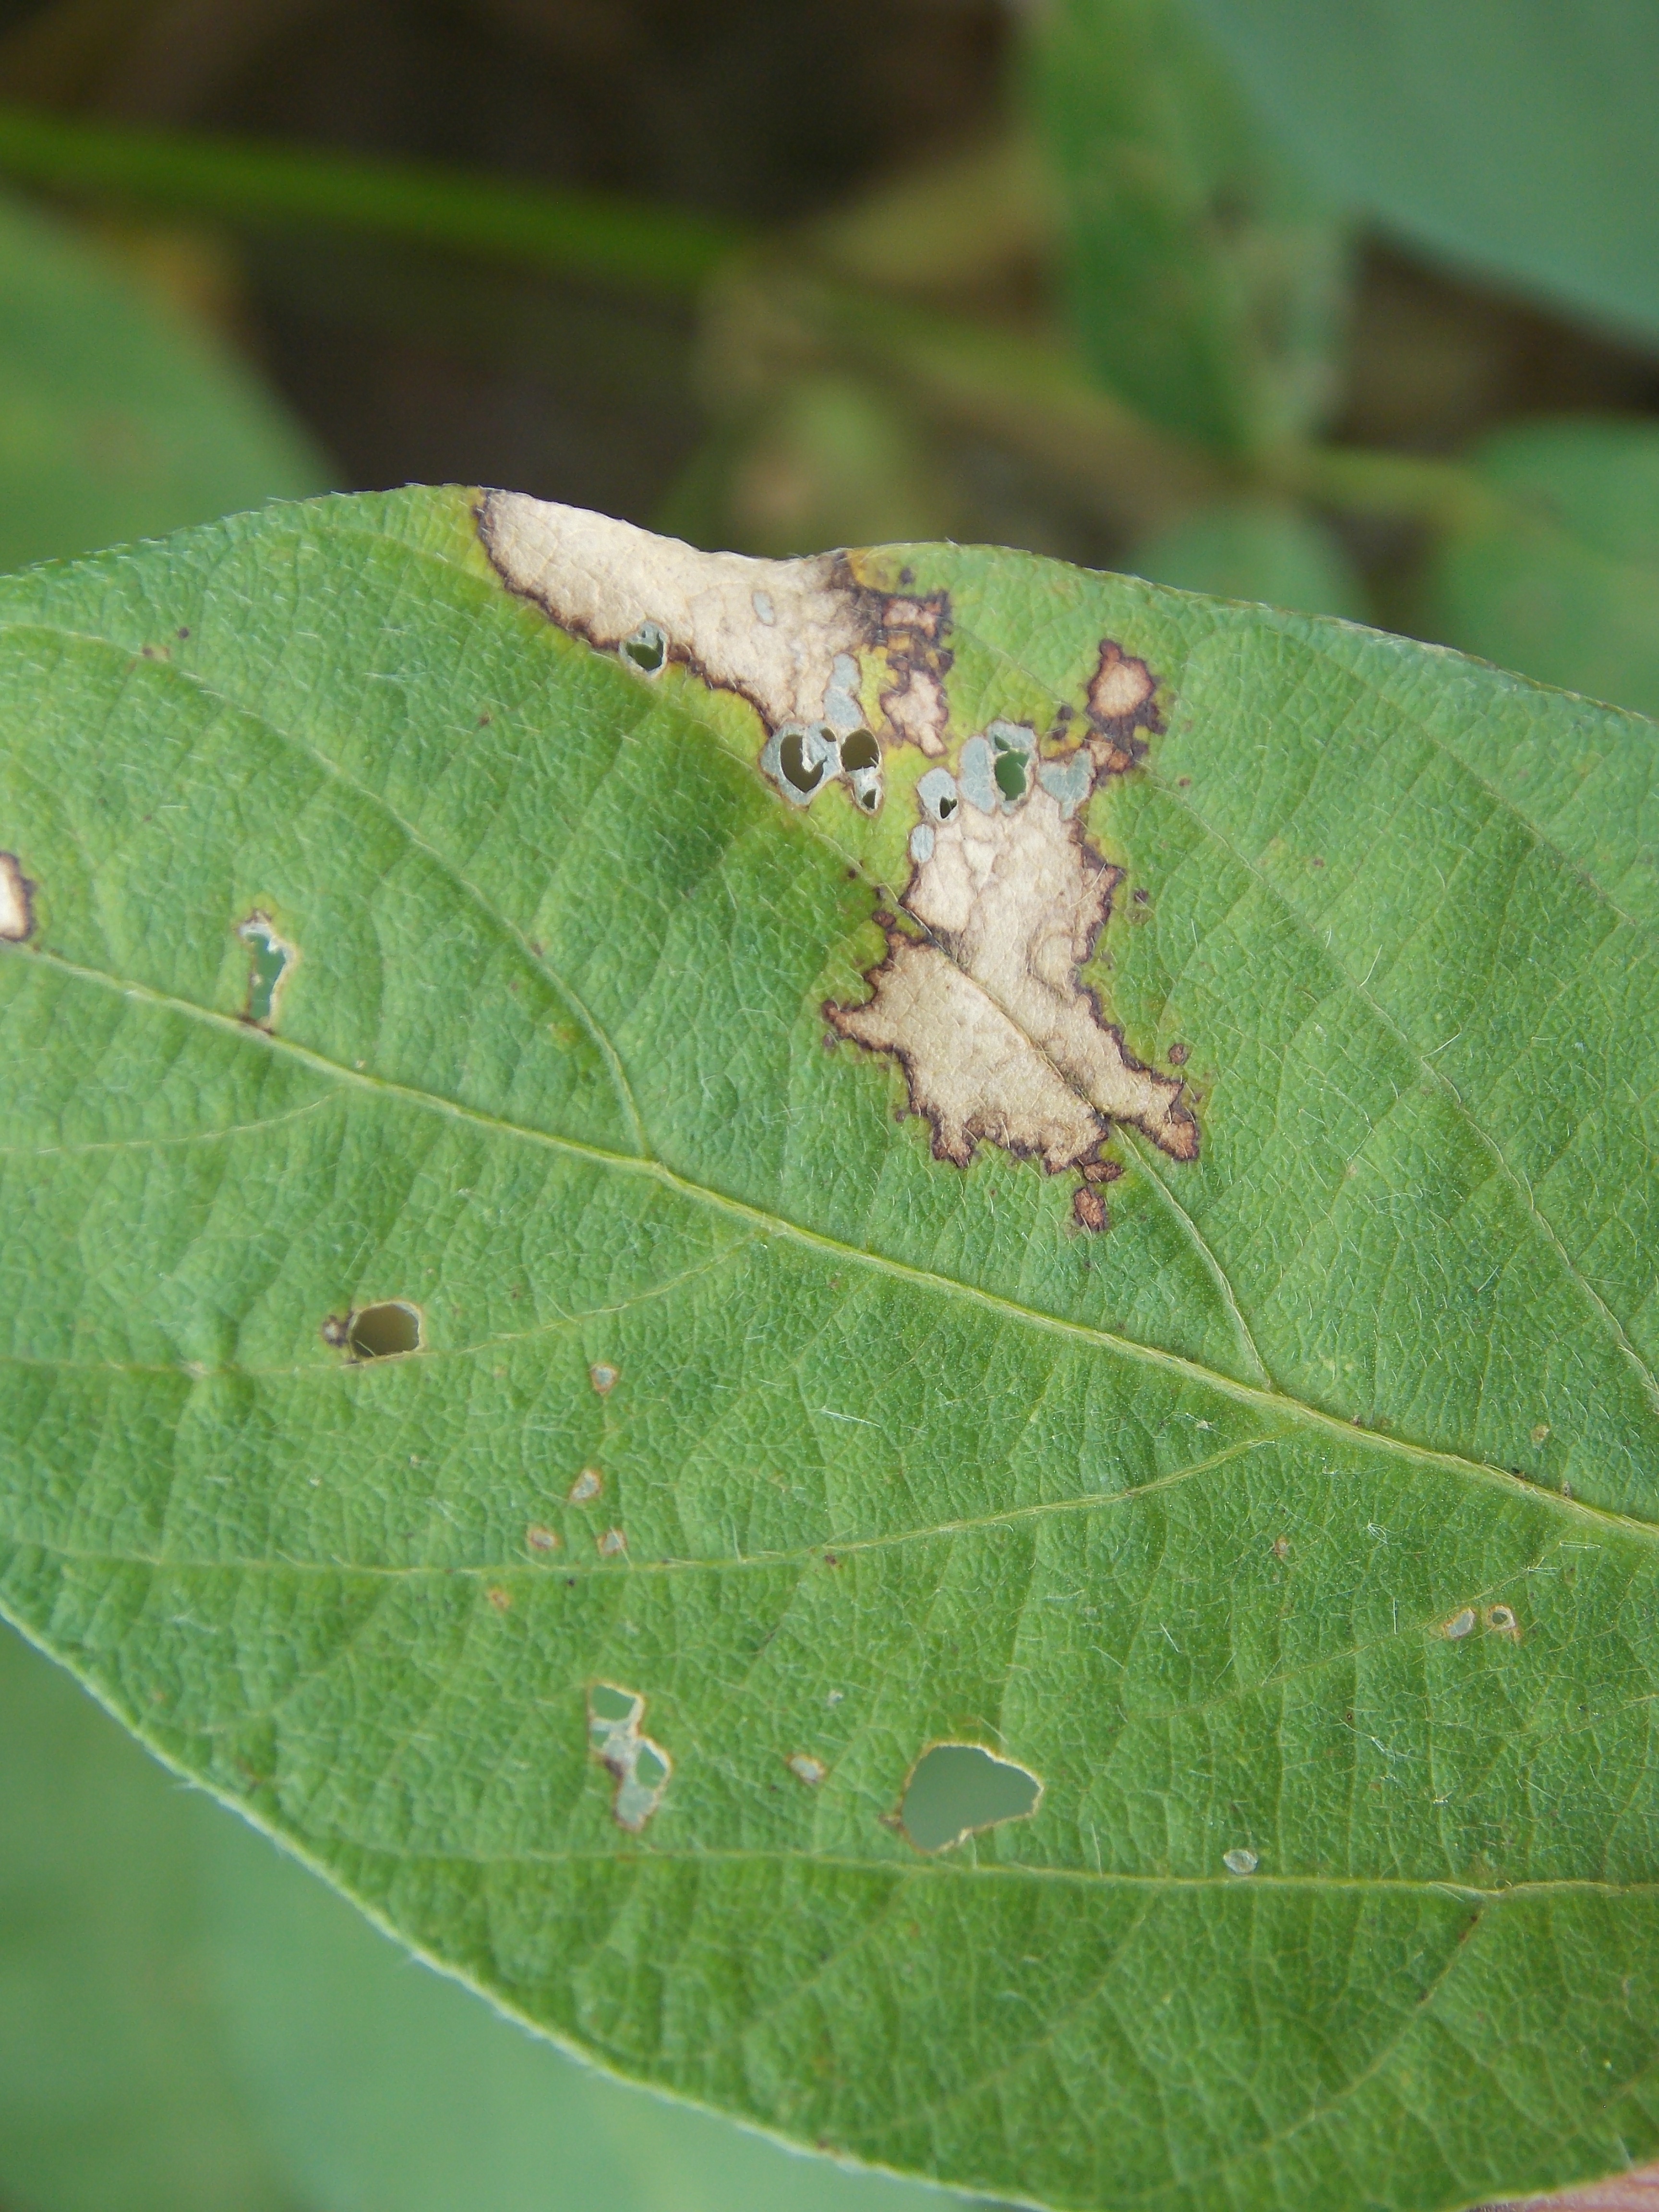
Label: Disease